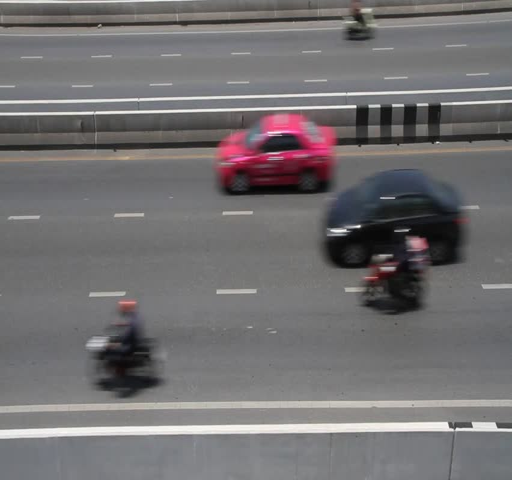
view from the car on the road